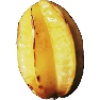
Label: Carambula 1